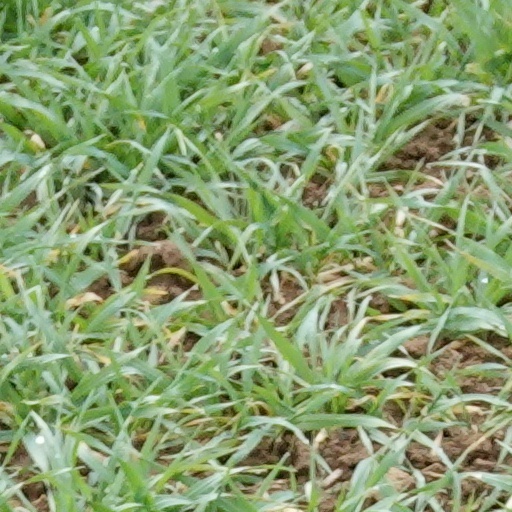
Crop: wheat